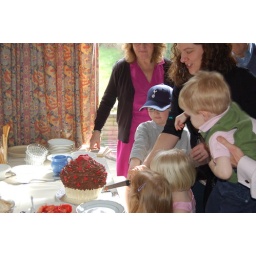
Viv takes a little help in cutting the engagement cup cake at the engagement party Hazlemere 3-Apr-2010